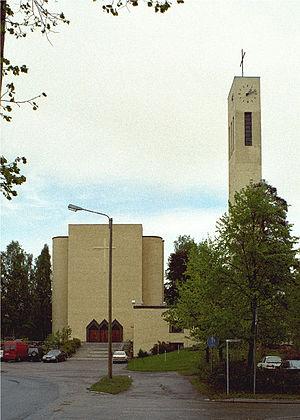
L'église principale de Varkaus est une église luthérienne située à Varkaus en Finlande.
Cet article recense les églises évangéliques-luthériennes de Finlande.